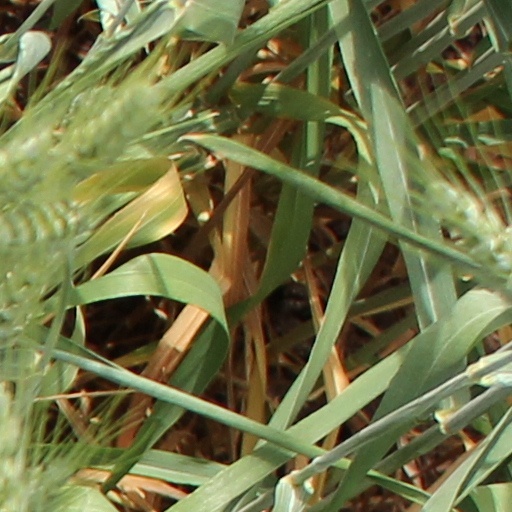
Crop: wheat